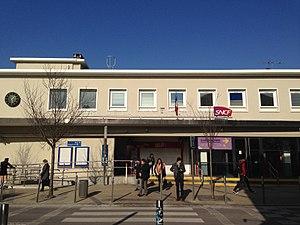
Gare de Lagny - Thorigny en 2017
Pomponne est une commune française située dans le département de Seine-et-Marne en région Île-de-France.